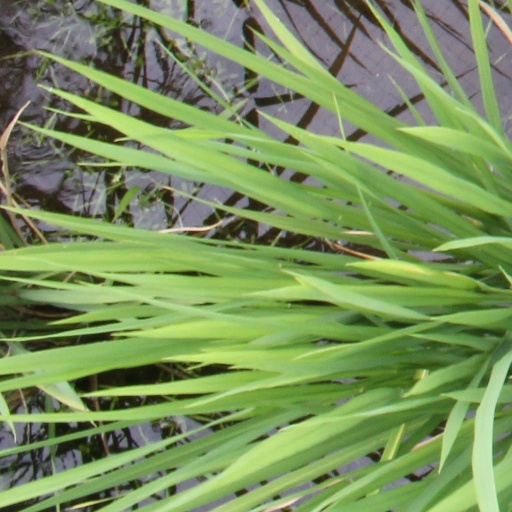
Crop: rice